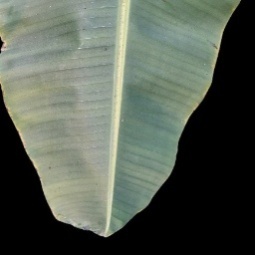
Label: Healthy